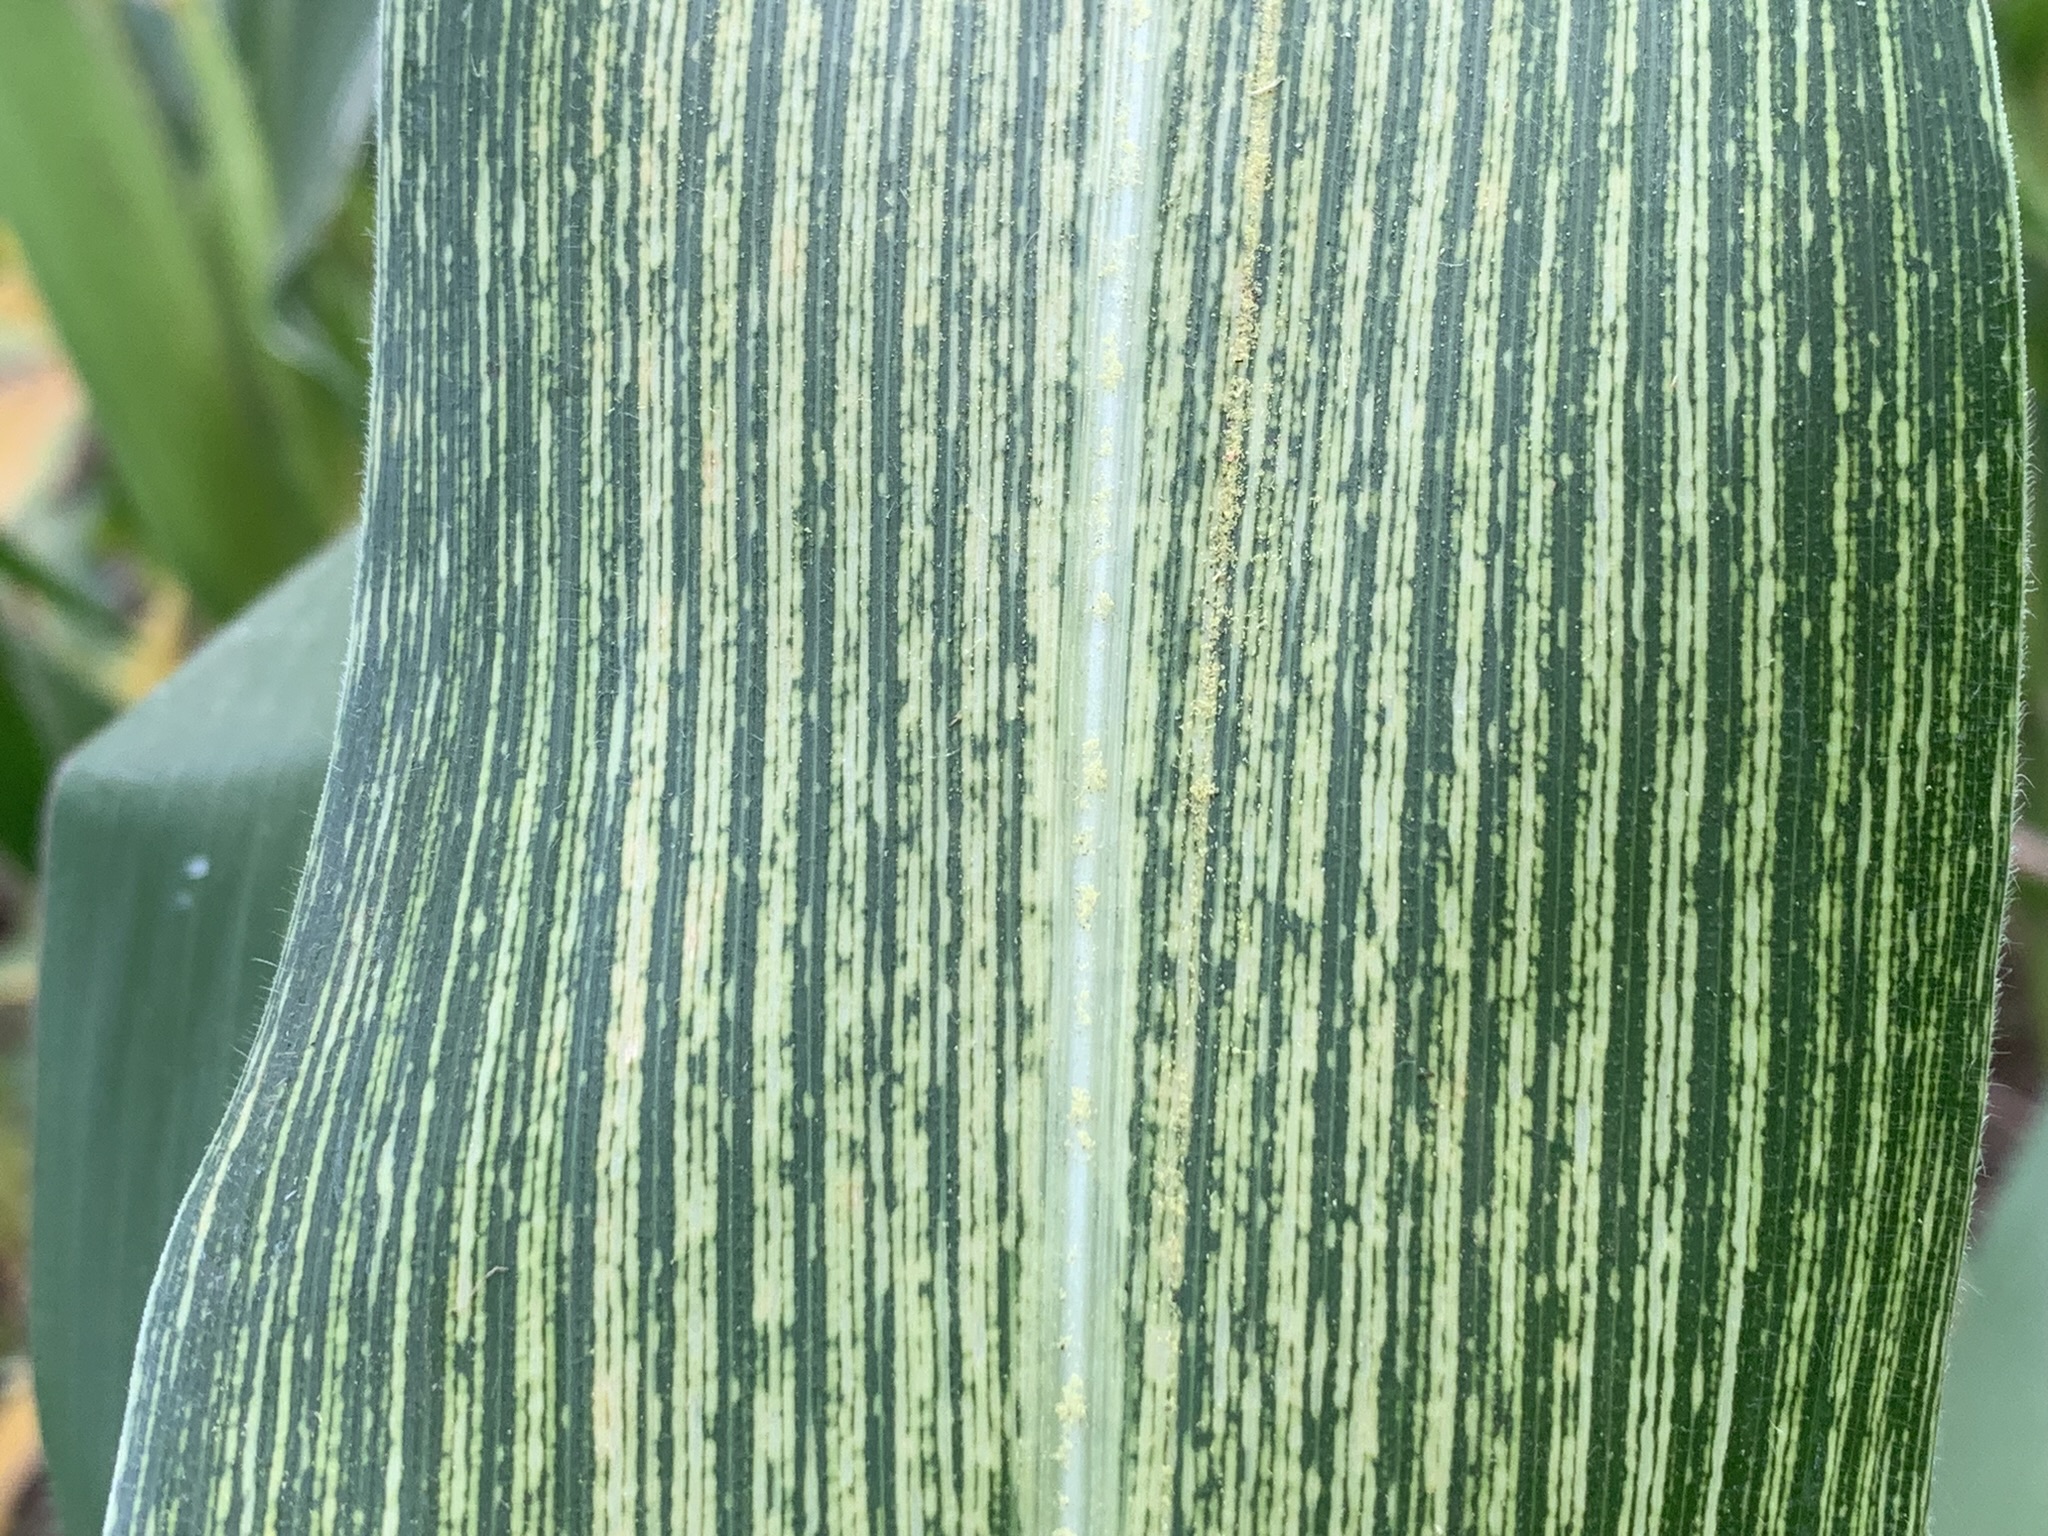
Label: MSV